Ama, Aichi

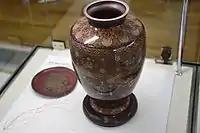
Owari Cloisonné

Due to its proximity to the Nagoya metropolis, Ama has developed into a commuter town and its population has grown rapidly.